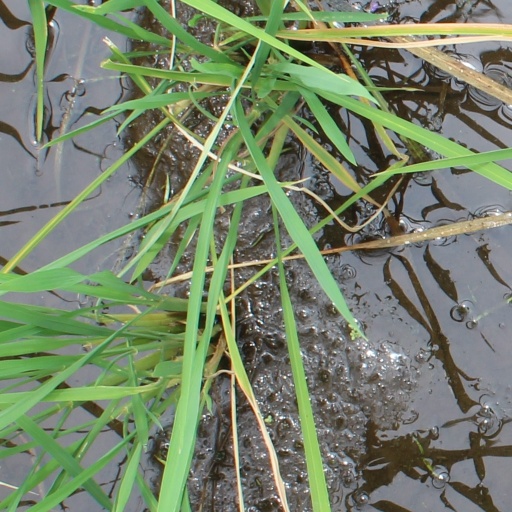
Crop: rice